Cathedral of San Fernando (San Antonio)

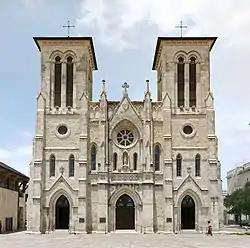
San Fernando Cathedral is one of the oldest active cathedrals in the United States.

San Fernando Cathedral also called the Cathedral of Our Lady of Candelaria and Guadalupe is a cathedral of the Catholic Church located in downtown San Antonio, Texas, United States, facing the city's Main Plaza. It is the mother church of the Archdiocese of San Antonio and the seat of its archbishop. Its dome serves as the city of San Antonio's cultural and geographical center. The cathedral is also known as the Church of Nuestra Señora de la Candelaria y Guadalupe and is listed on the National Register of Historic Places. It is notable as one of the oldest cathedrals in the United States.